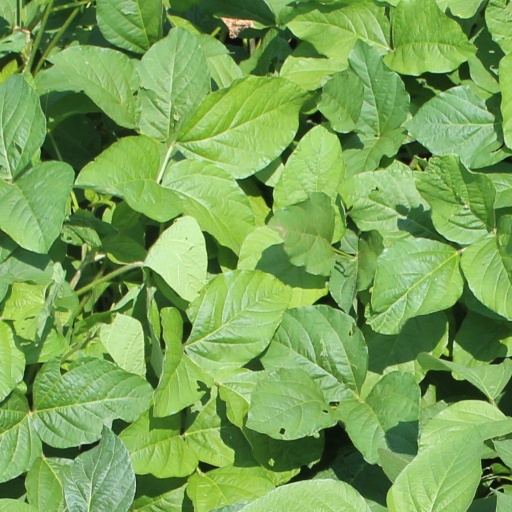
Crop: soybean